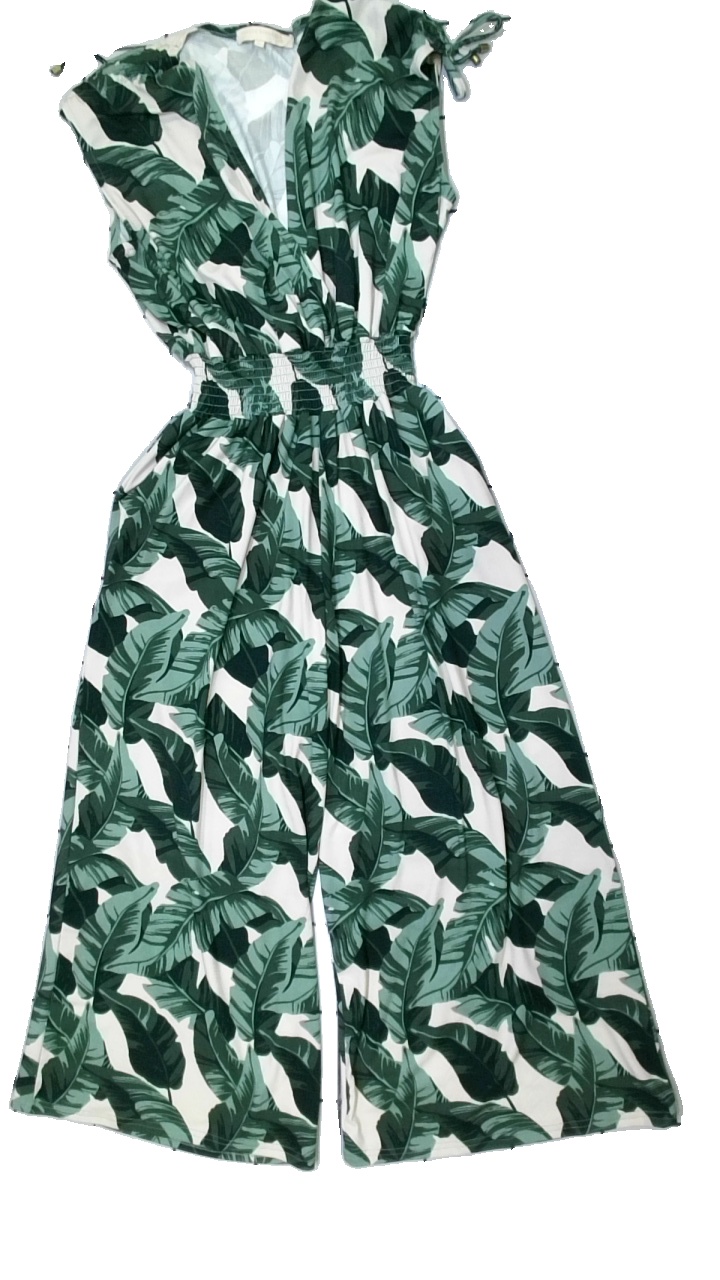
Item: Top (Ladies)
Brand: Pernilla Wahlgren
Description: jumpsuit
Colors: Green, Black, White
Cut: V-collar
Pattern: Floral print
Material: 100% polyester
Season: All
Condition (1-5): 5
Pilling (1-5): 5
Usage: Reuse
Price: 50-100